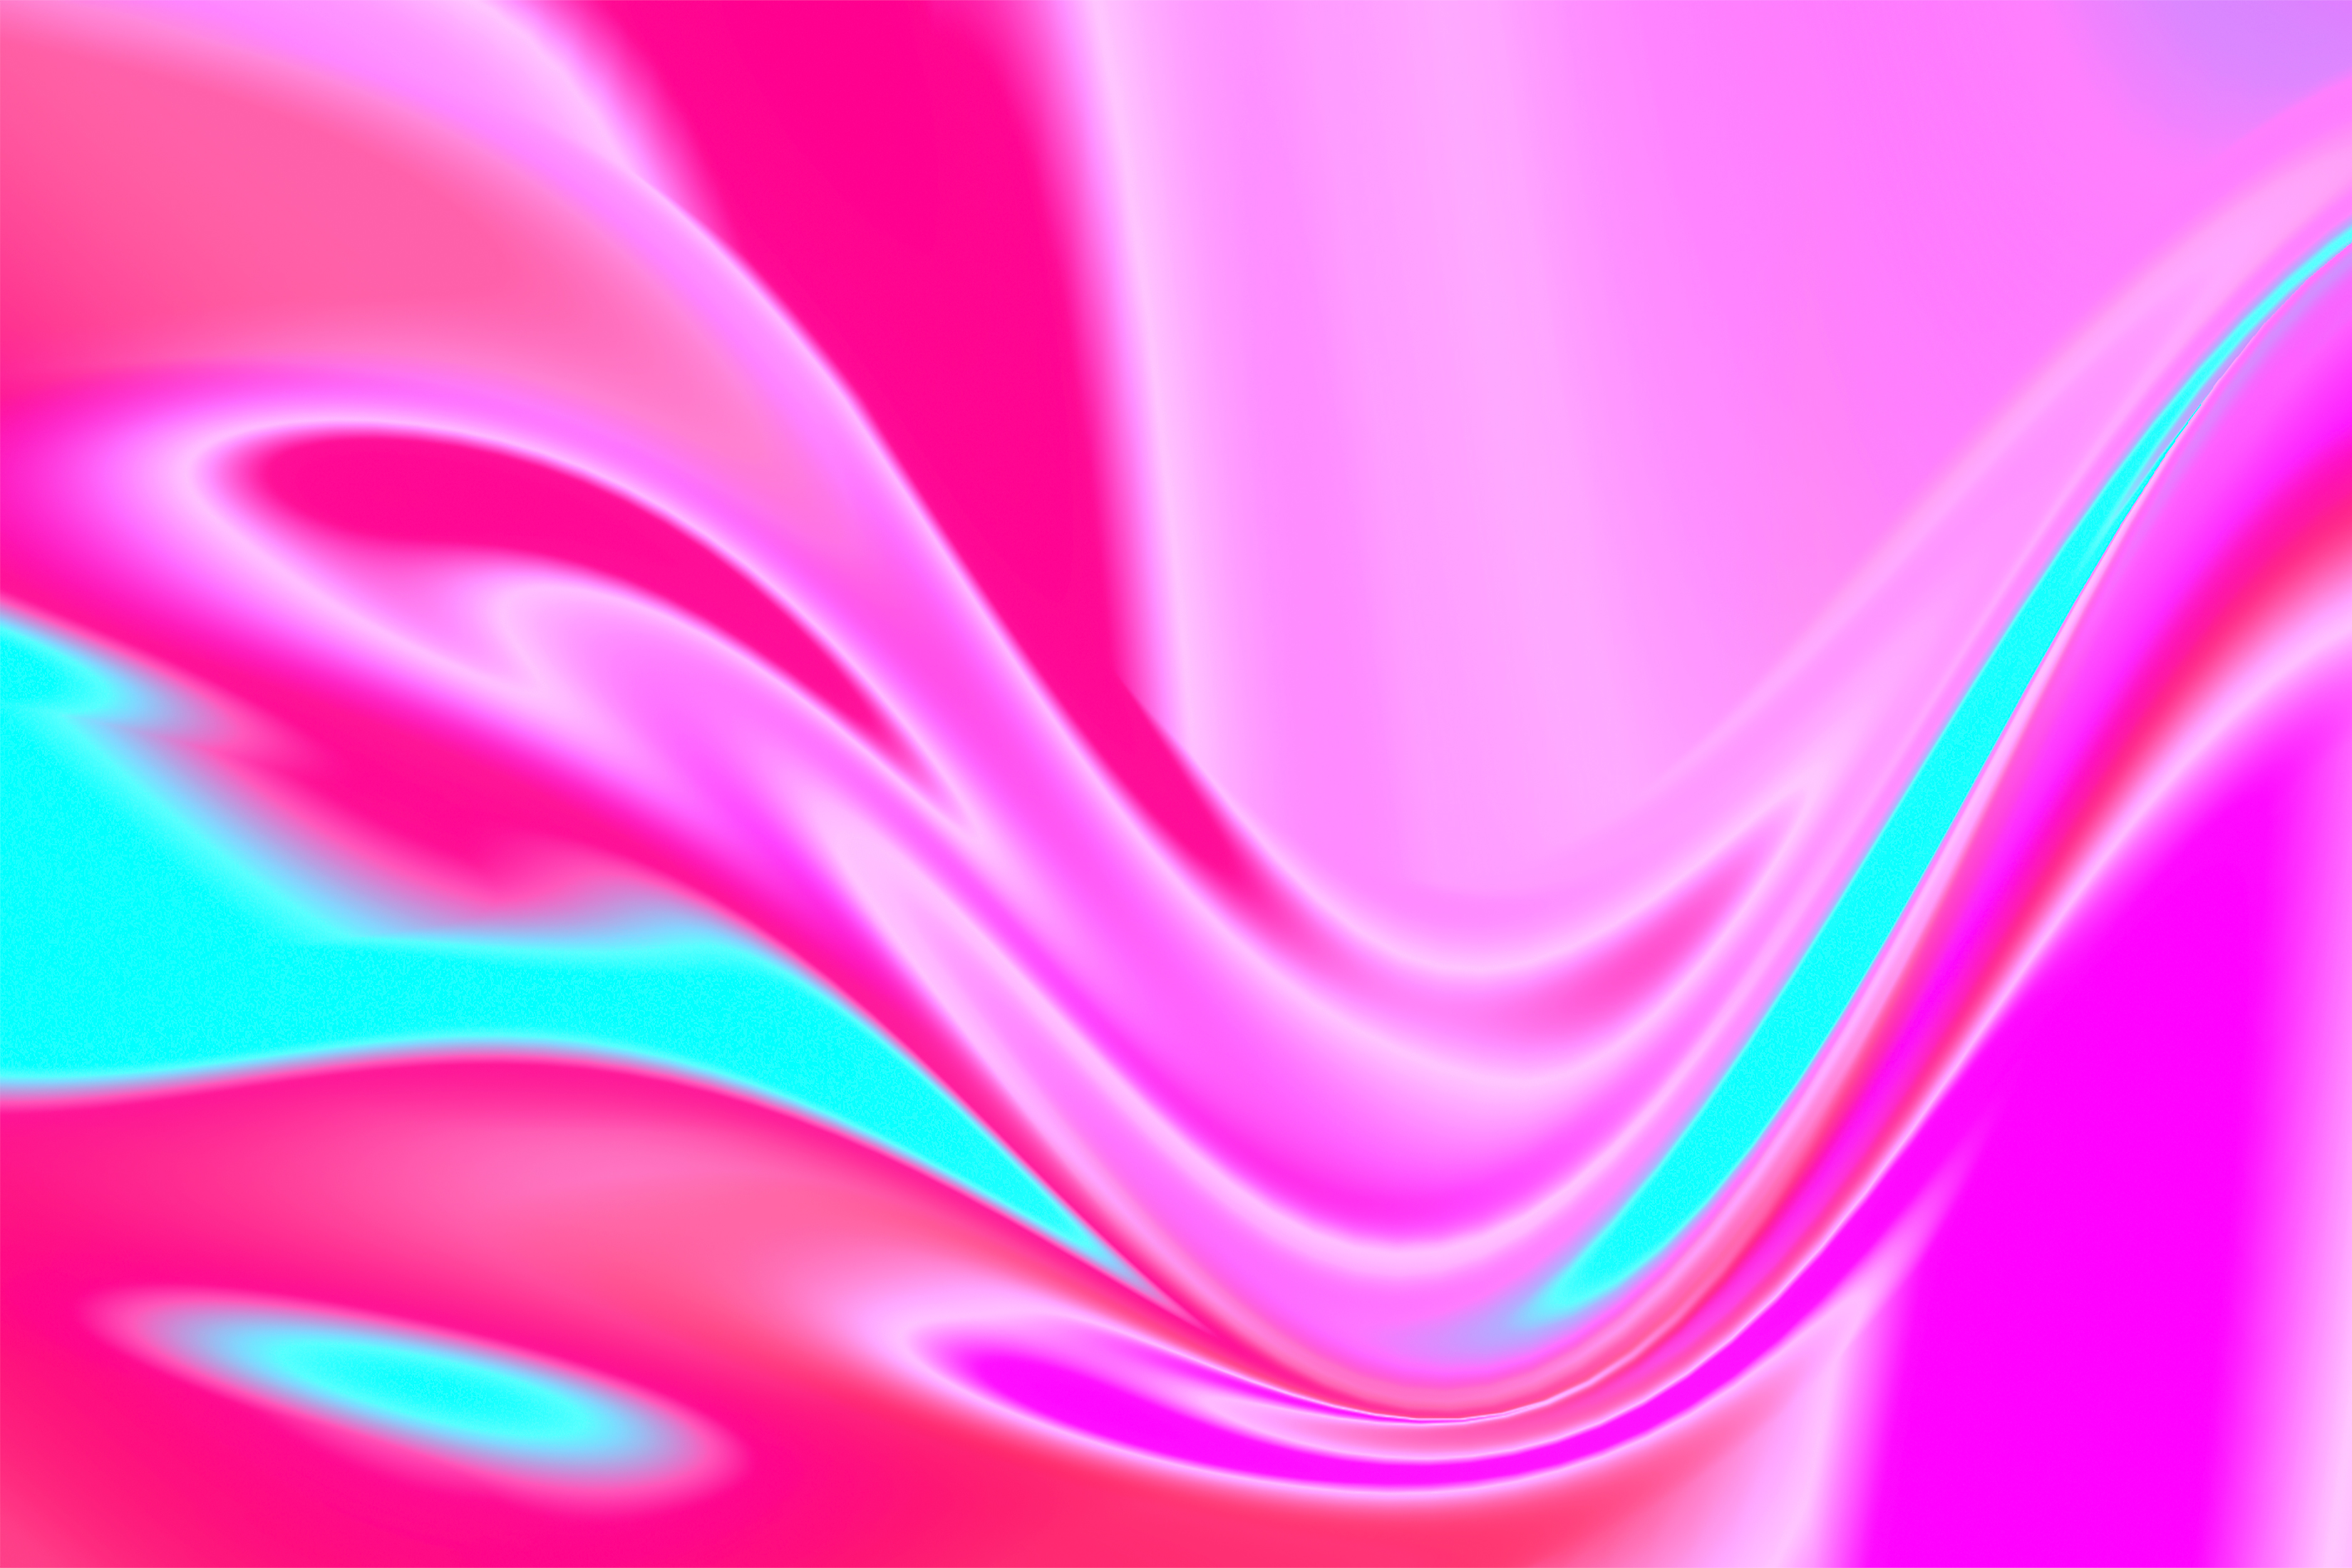
pink, purple, magenta, violet, line, graphic design, Colorfulness, design, textile, pattern, graphics, wave